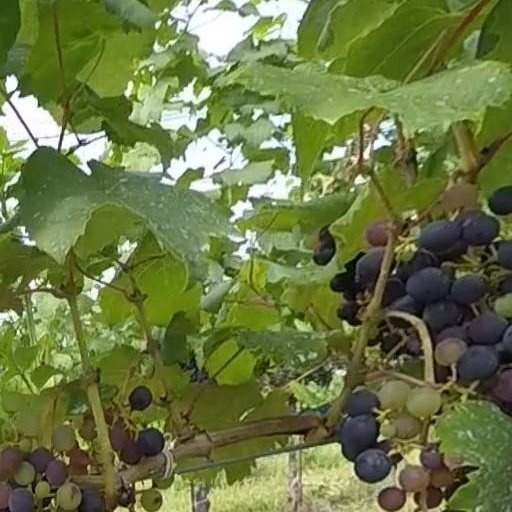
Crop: grape